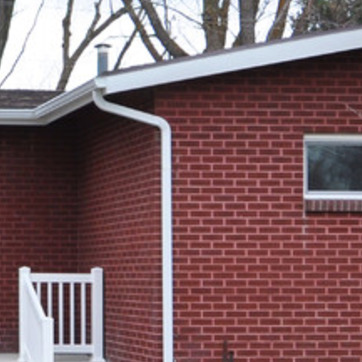
Material: brick